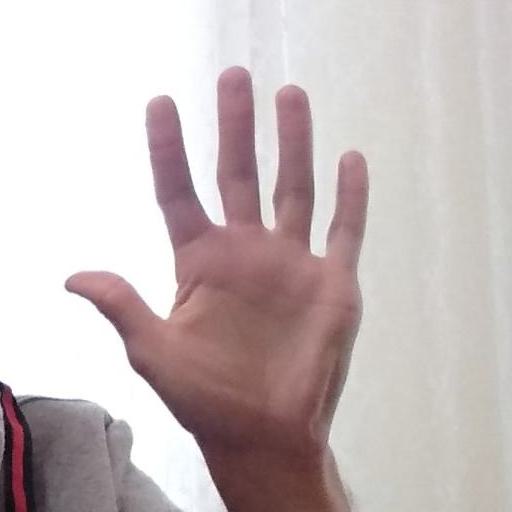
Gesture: palm